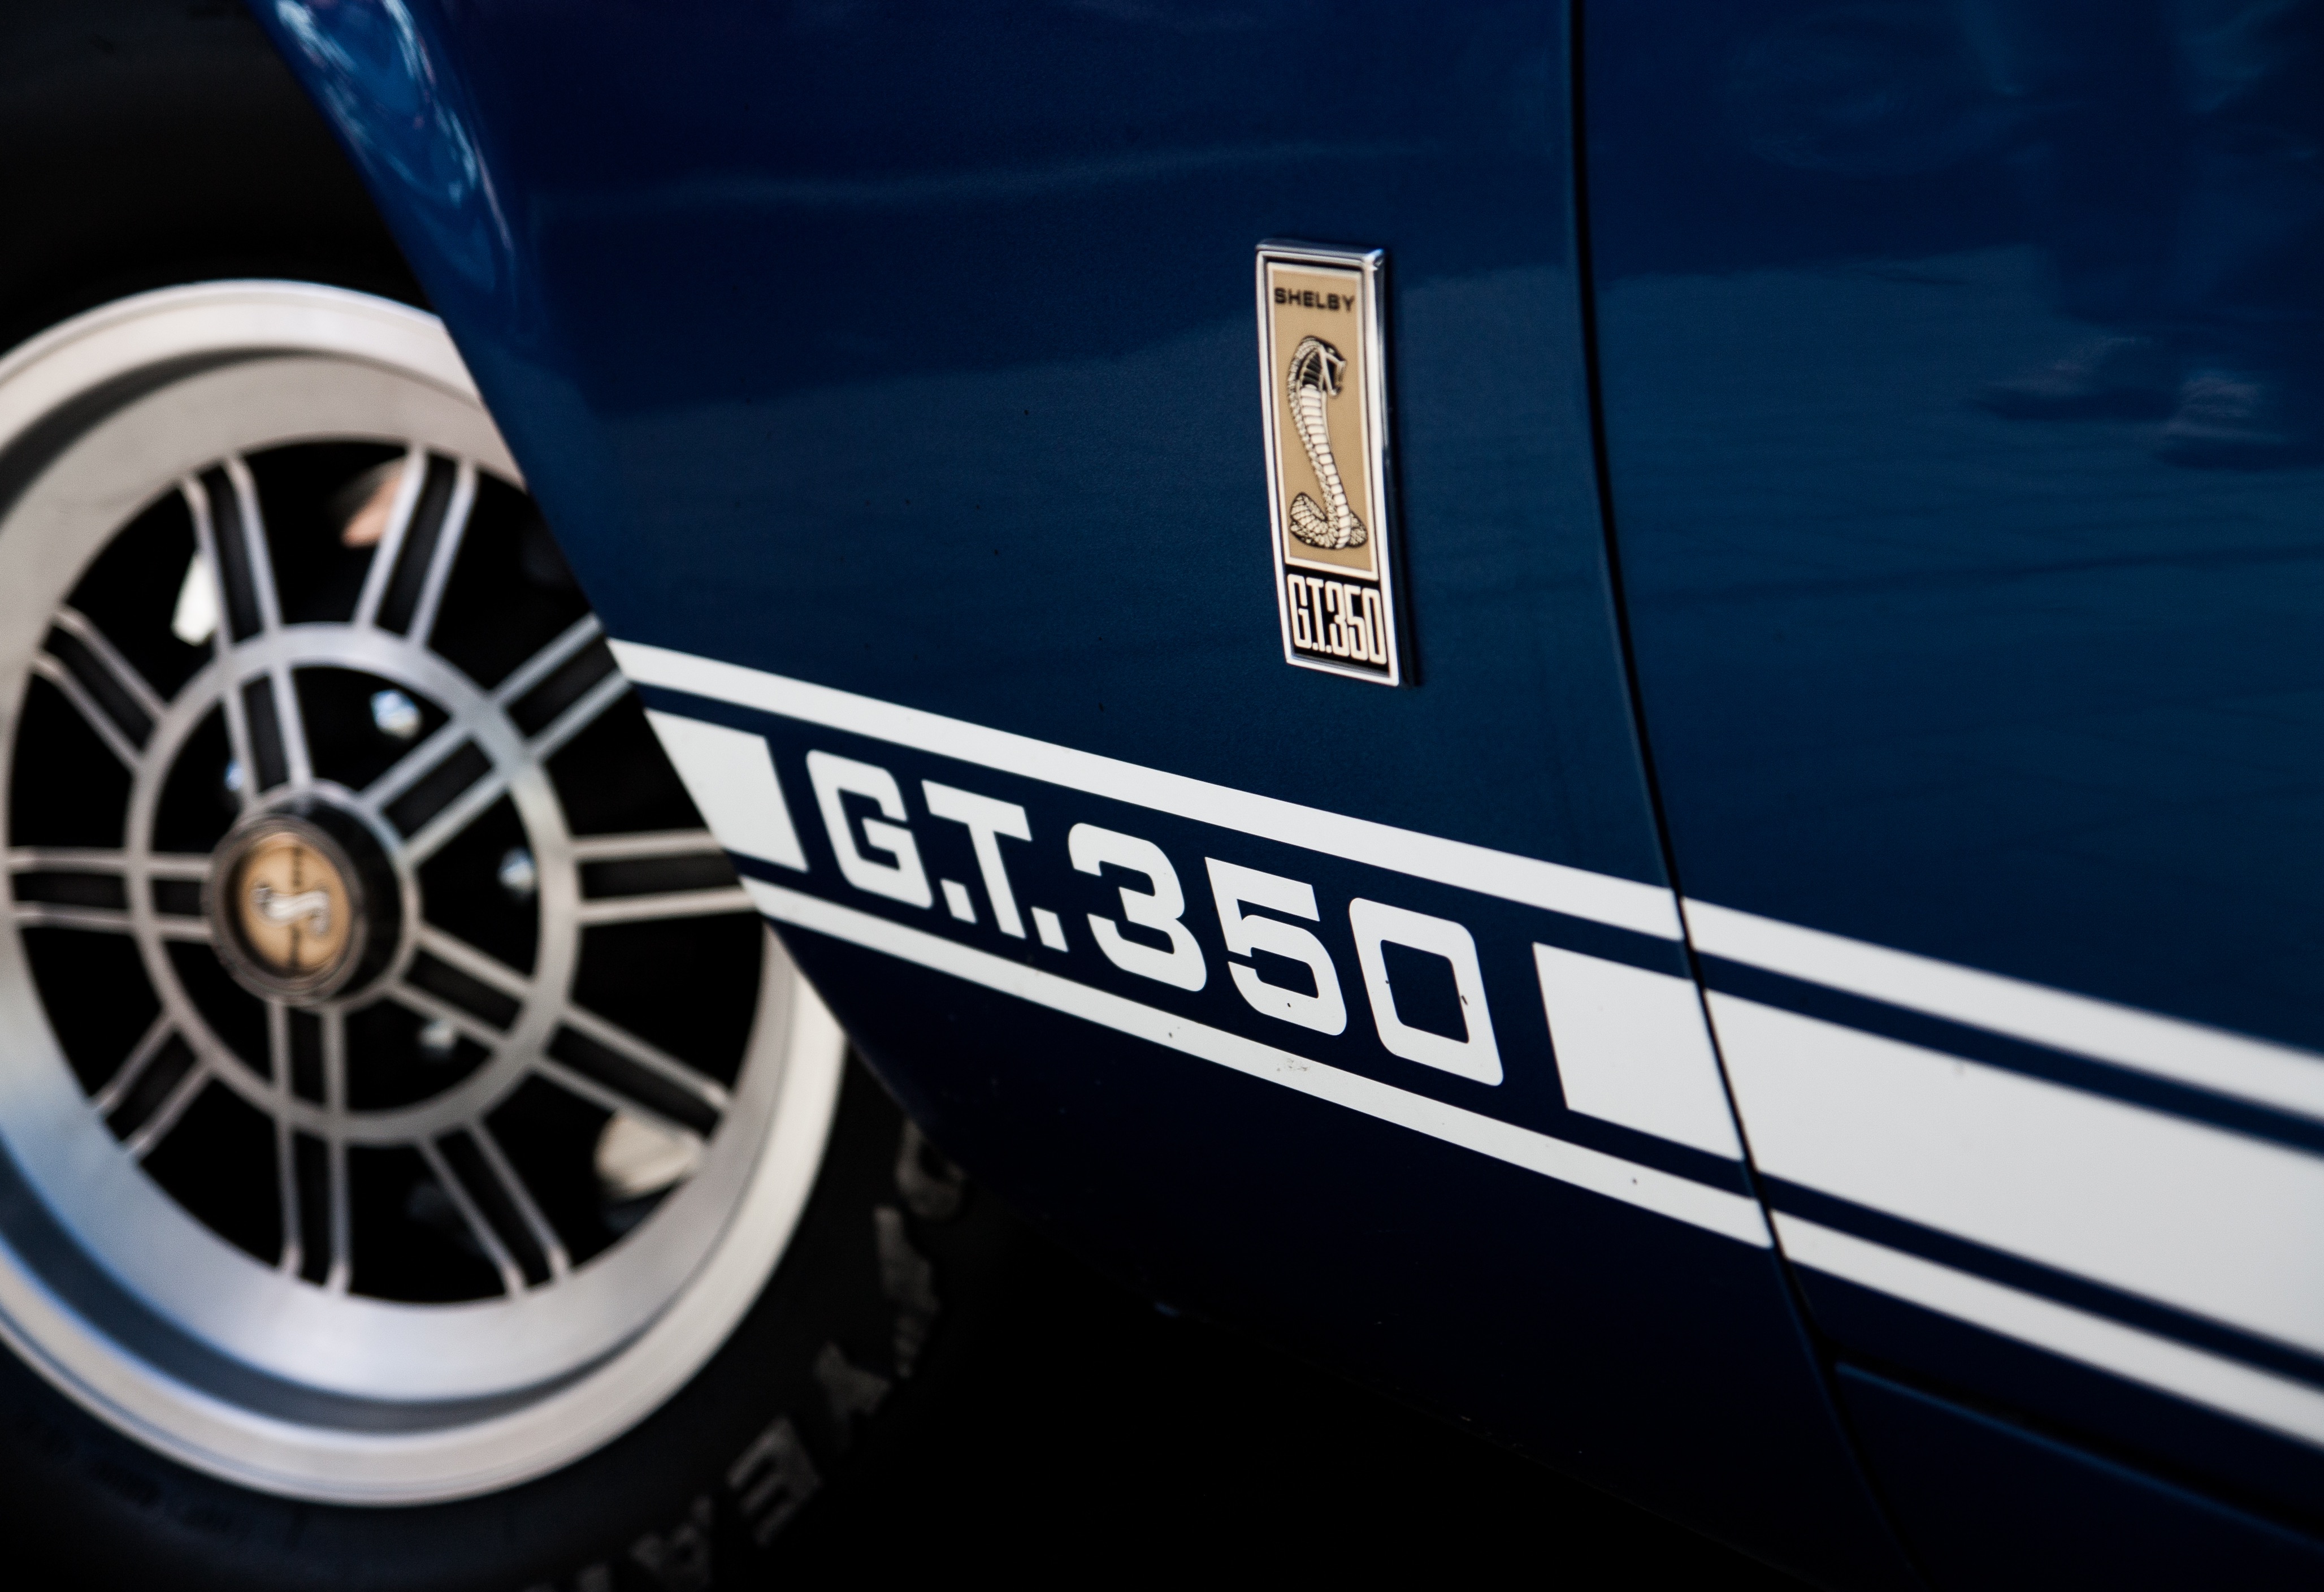
car, wheel, vehicle, tire, rim, classic, mustang, gt, gt350, land vehicle, automobile make, automotive exterior, automotive design, luxury vehicle